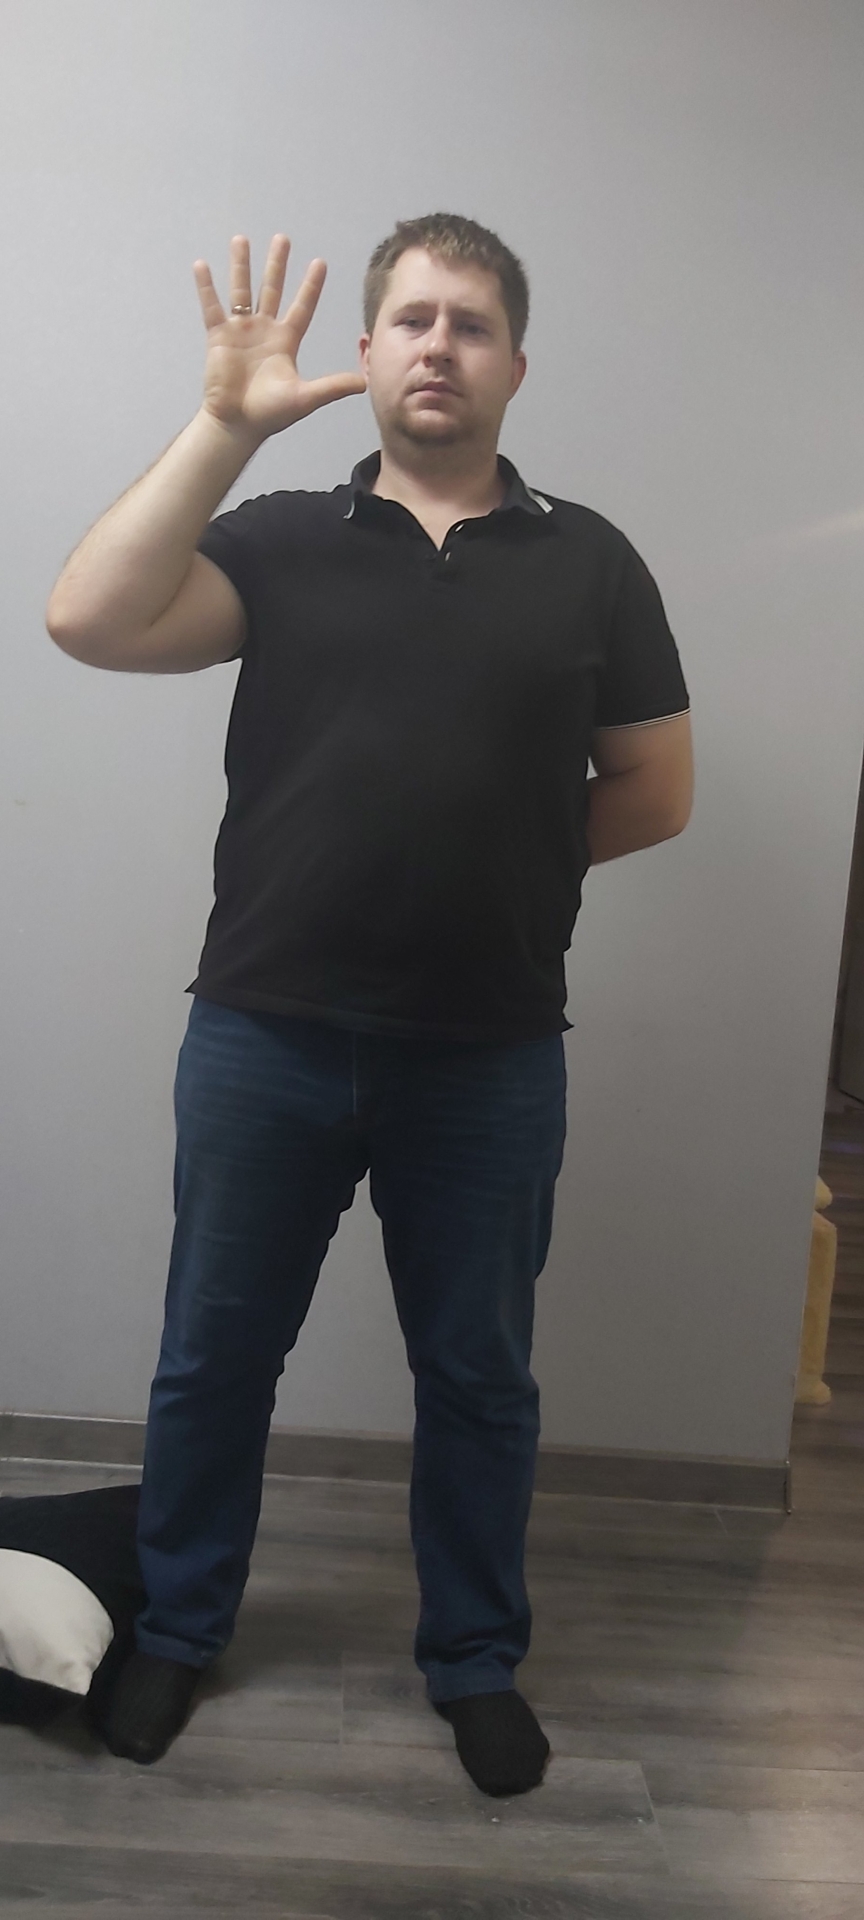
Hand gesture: palm